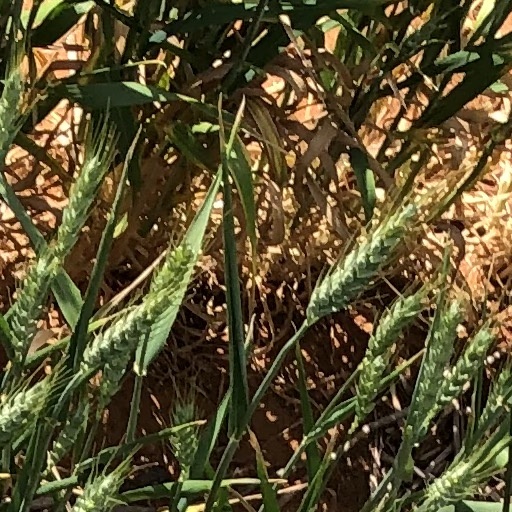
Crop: wheat